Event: Nepal Earthquake
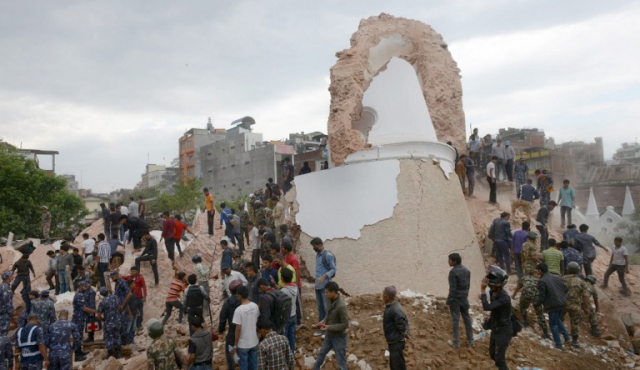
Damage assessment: damage